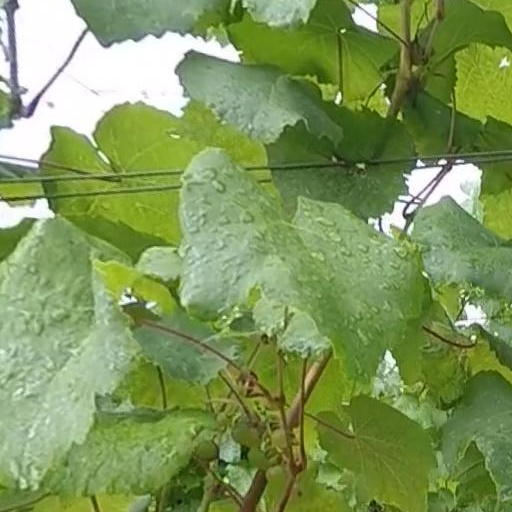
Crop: grape